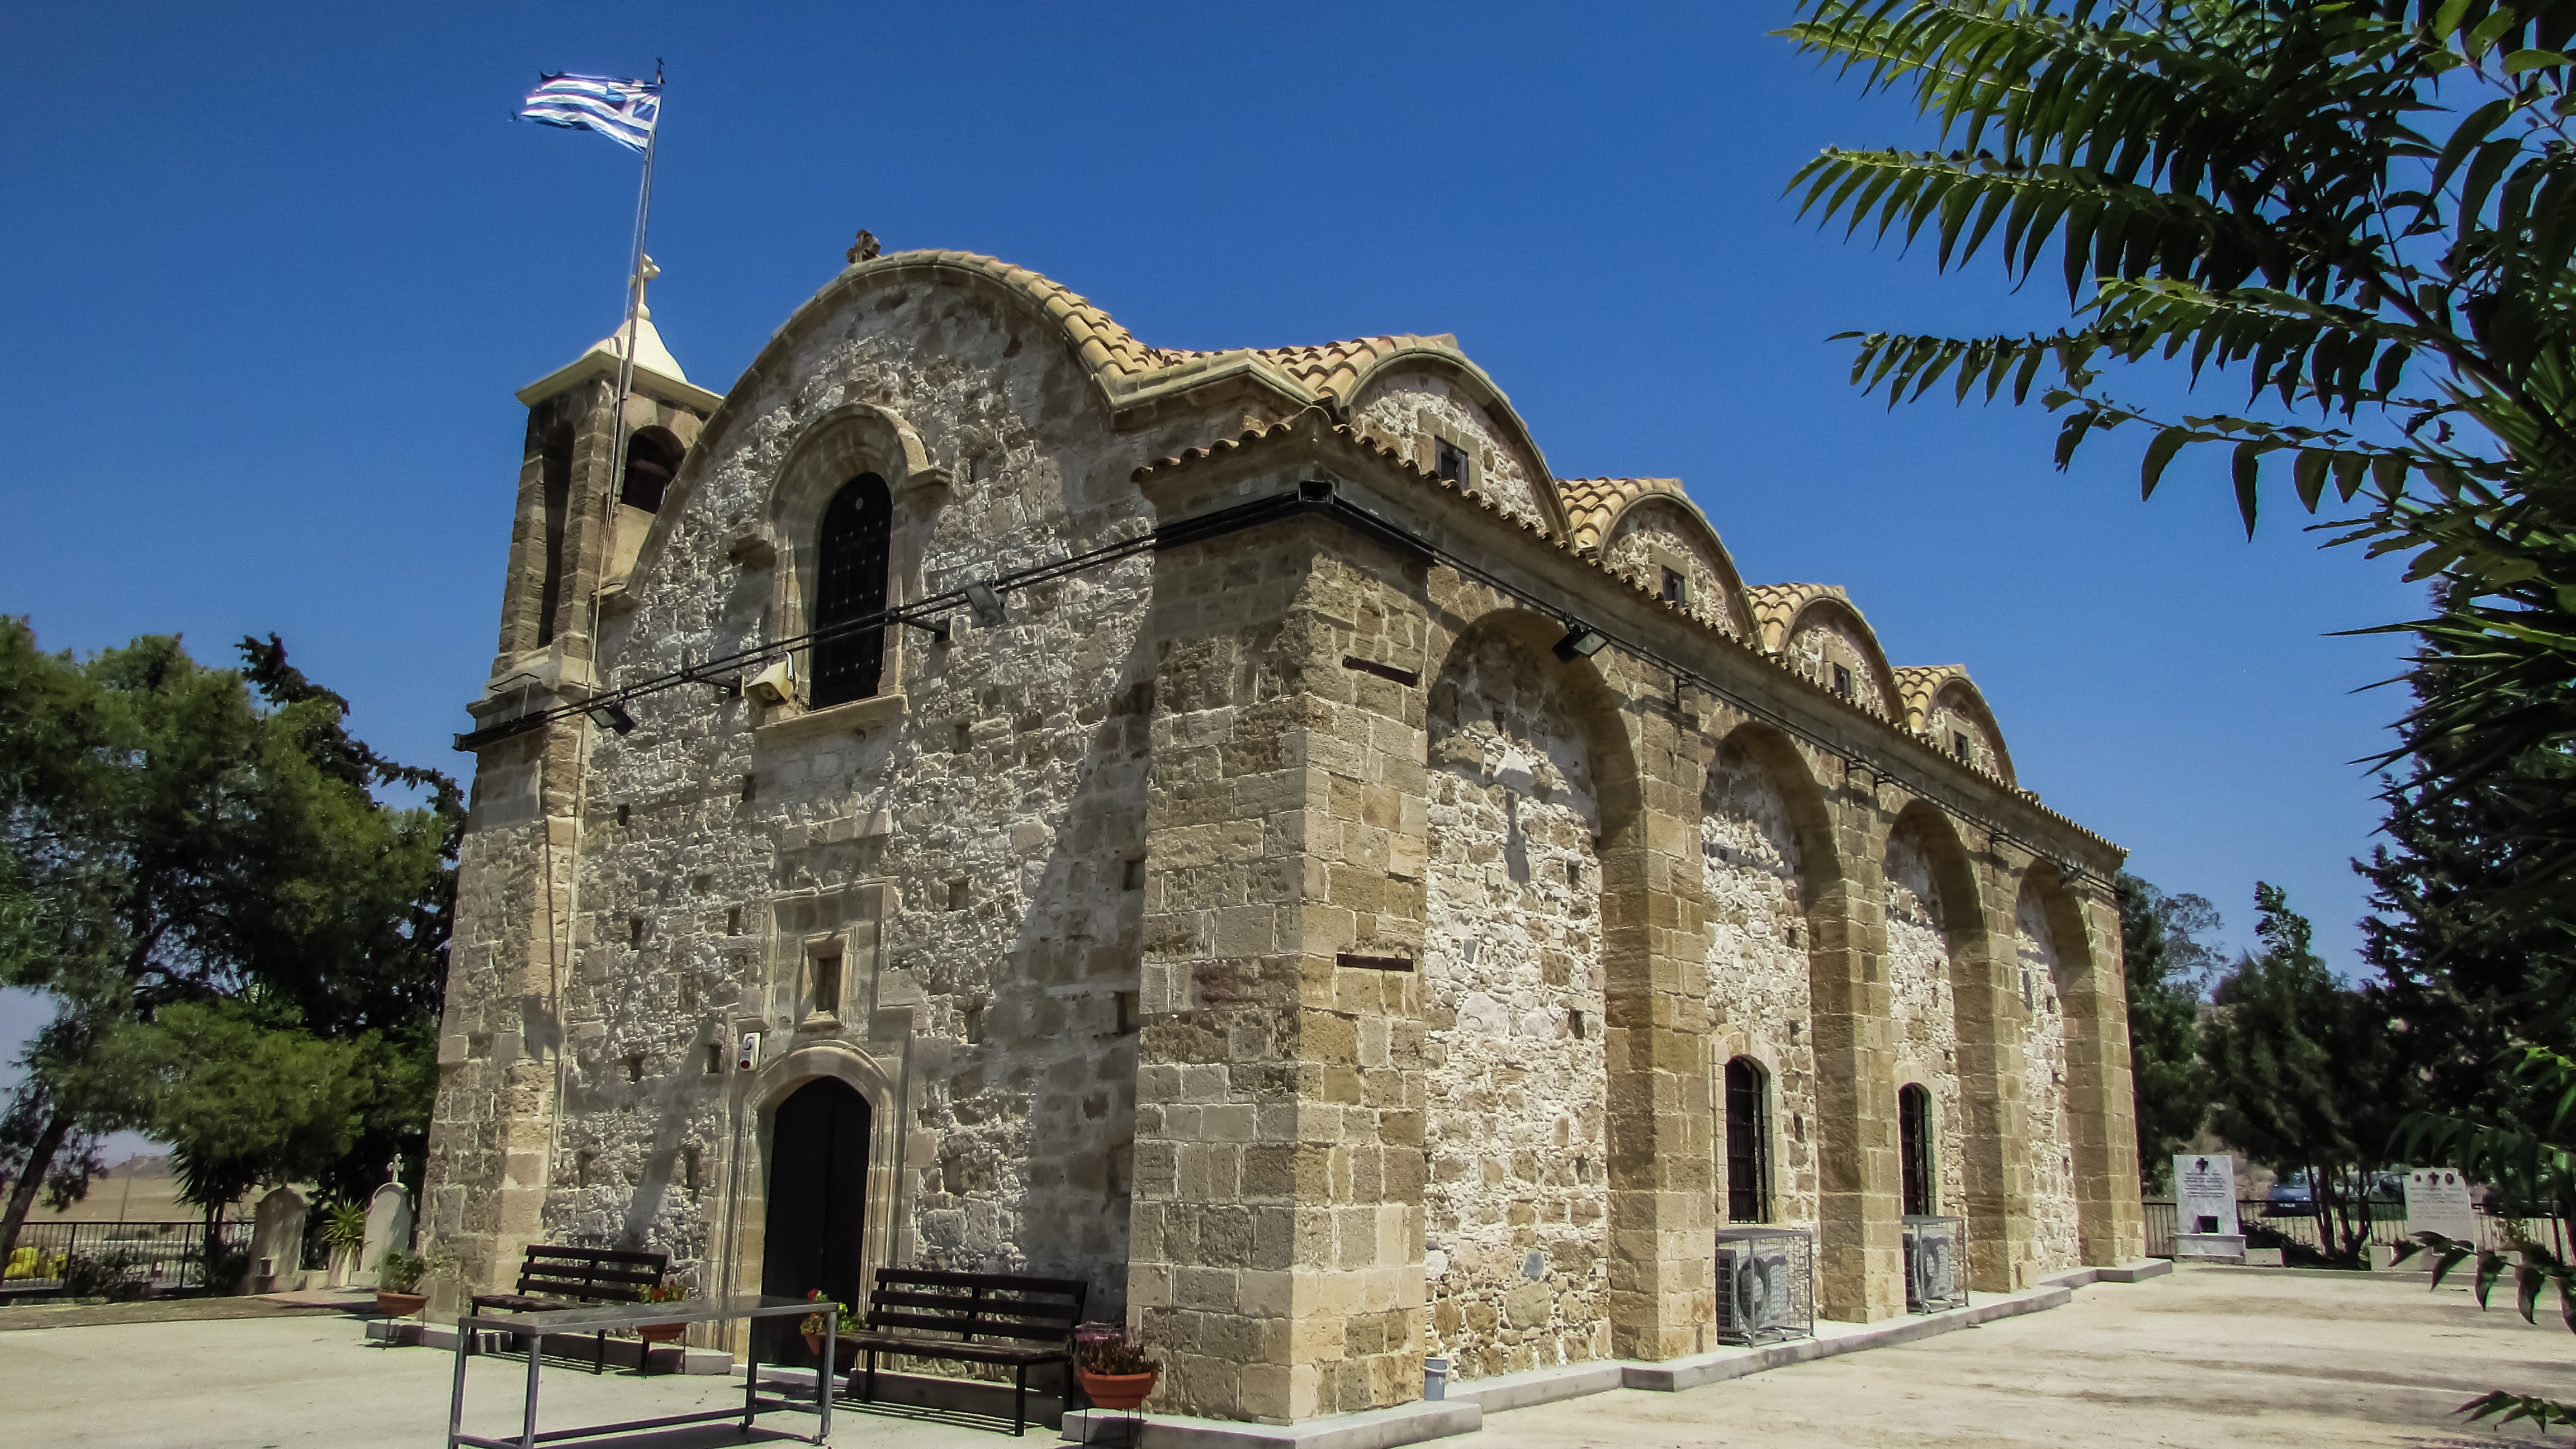
architecture, building, religion, church, chapel, place of worship, monastery, synagogue, orthodox, cyprus, potamia, historic site, byzantine architecture, spanish missions in california